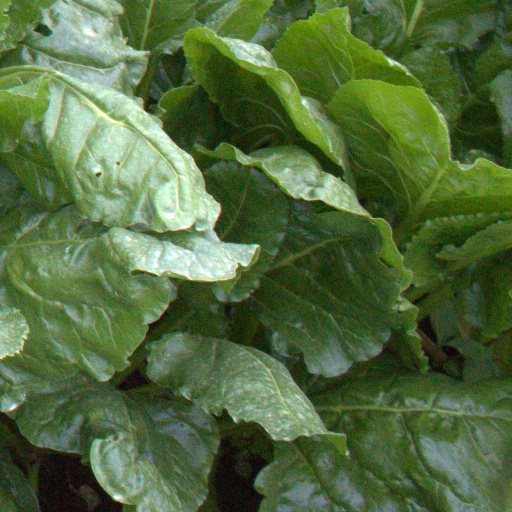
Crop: sugar beet